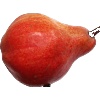
Label: red_pear